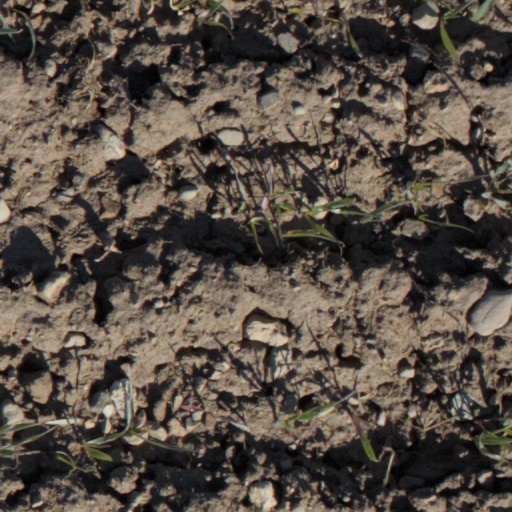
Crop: wheat